The Book Agent

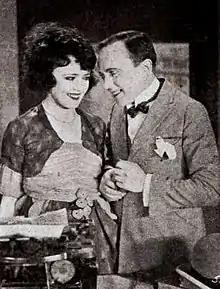

The Book Agent is a 1917 American silent comedy film directed by Otis Turner and starring George Walsh, Doris Pawn, and William Burress.